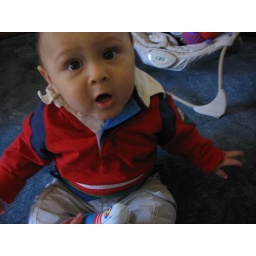
Diego in a red striped shirt 010